Battle of Prairie Grove

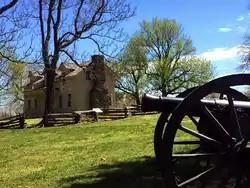
The Borden Farm was the scene of some of the heaviest fighting of the day.

After the defeat of Herron's division, Huston deployed some of his men into the fray. The 26th Indiana attacked Marmaduke's Confederate cavalry, and were driven off by a force that included Shelby's brigade and Quantrill's Raiders. Huston ordered the 37th Illinois to charge towards the Borden house, and the Illinois soldiers experienced initial success. However, a Confederate counterattack drove the 37th Illinois back to the main Union line. Fagan and Shelby led their men further on towards Herron's main line, and the two brigades were joined by a third under Emmett MacDonald. This attack was also defeated, as the combined fire of Herron's artillery and the survivors of Orme's brigade broke the Confederate assault.